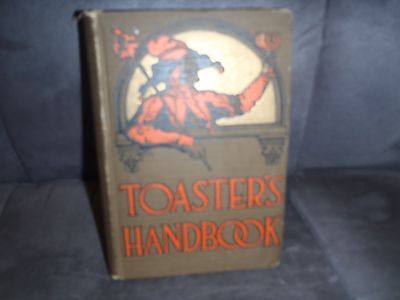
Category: toaster